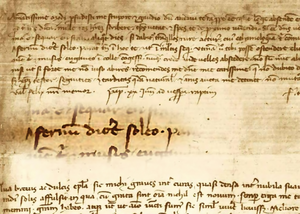
Exemple significatif d'une cascina à cour fermée lombarde, la cascina Linterno est une ancienne grange de la campagne milanaise connue par la solide tradition qui l'identifie comme l'un des quatre lieux où l'on sait que Pétrarque a séjourné durant son séjour à Milan, l'unique encore visible. Autrefois située à quatre lieues de la ville, elle est aujourd'hui incorporée dans le tissu urbain tout en restant immergée dans un contexte unique qui conserve d'importants témoignages de l'ancien paysage agricole : les fontanili et les marcite, près de l'un des principaux parcs de la ville, le Parco delle Cave.